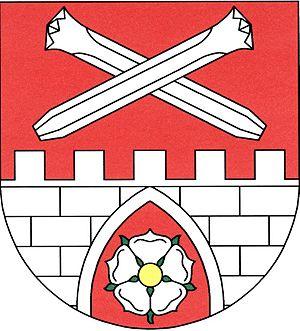
Dolní Město est une commune du district de Havlíčkův Brod, dans la région de Vysočina, en Tchéquie. Sa population s'élevait à 906 habitants en 2019.